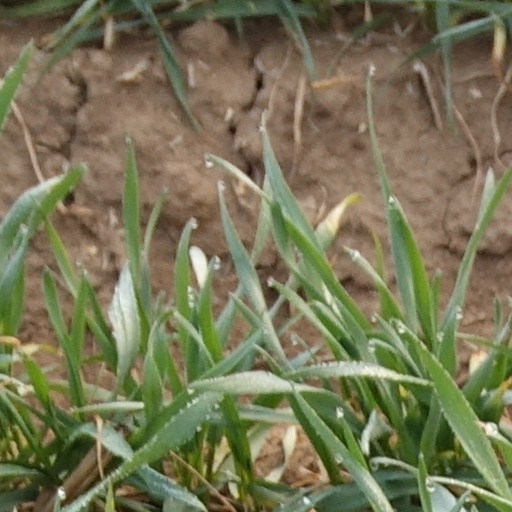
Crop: wheat